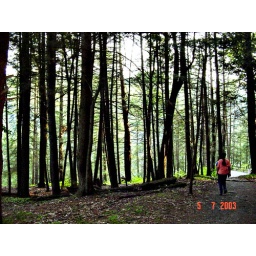
Jungle outing in delware water gap, river Delaware, PA